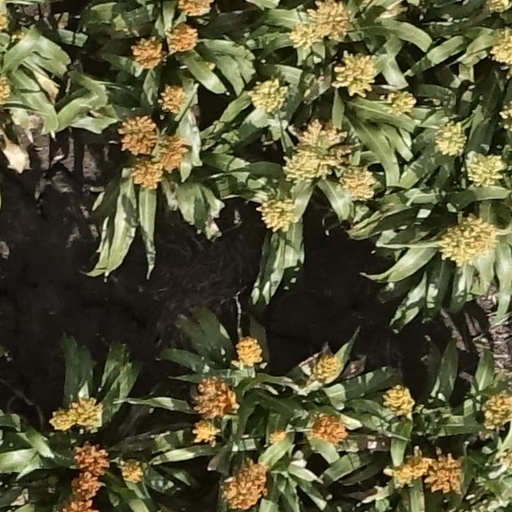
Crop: sorghum